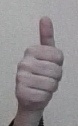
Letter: aleff